Mrs Powell

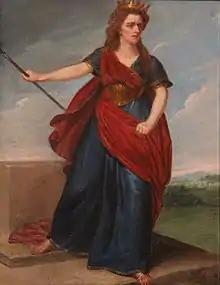
as Boadicea by Samuel De Wilde

Jane Powell or Mrs Powell (c. 1761 – 31 December 1831) was a British actress. She was also known as Mrs Renaud and Mrs Farmer.